Misa Kagura

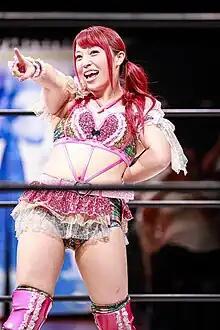
Kagura in July 2023

, under the ring name is a Japanese idol and professional wrestler currently signed to the Japanese promotion Professional Wrestling Just Tap Out. She is a former member of the idol group "Katamomi Joshi" and is also known for her time in Ice Ribbon, where she is a former International Ribbon Tag Team Champion.